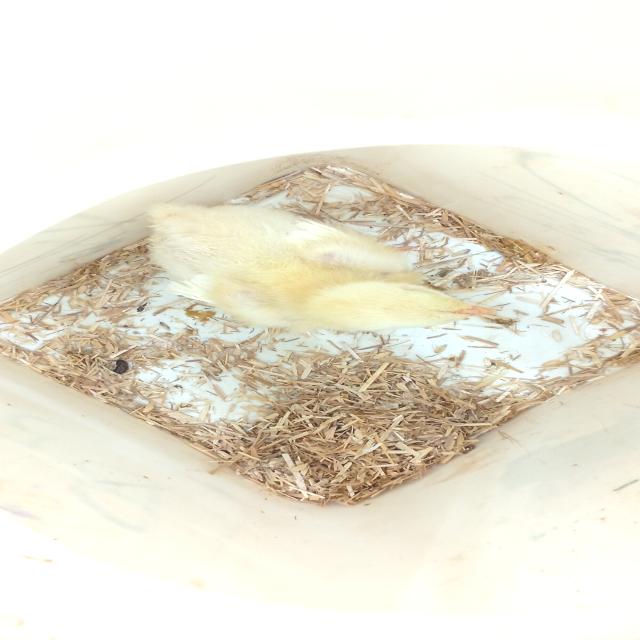
Weight: 198 g